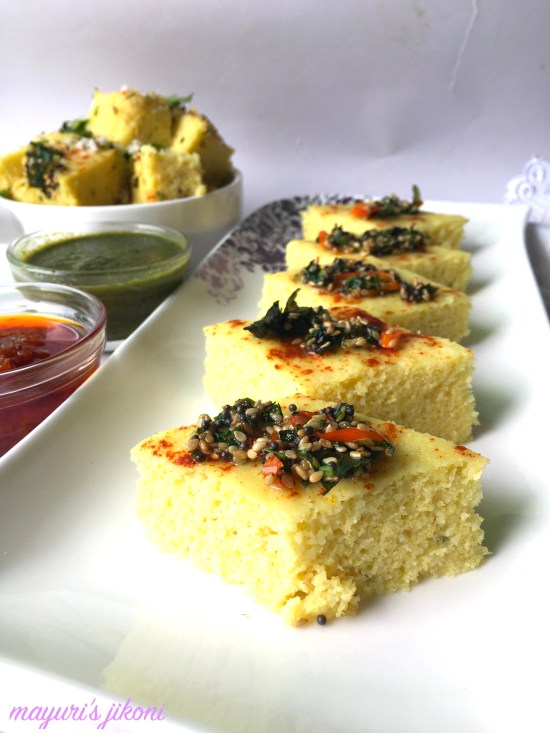
Dish: dhokla